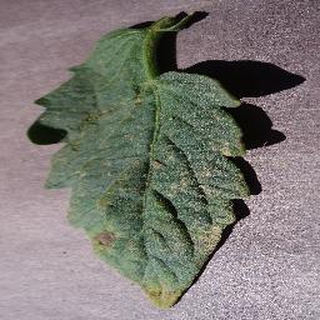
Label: tomato_early_blight